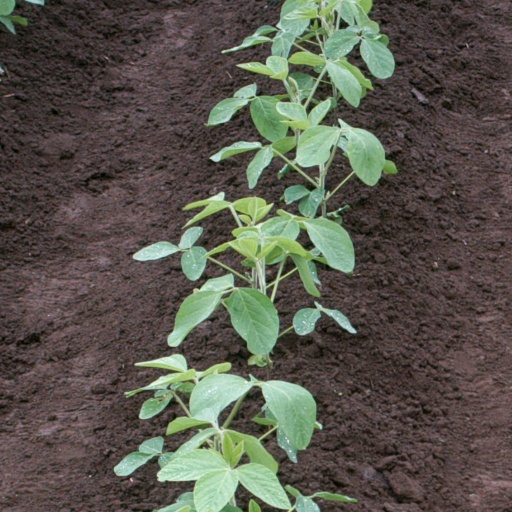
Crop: soybean